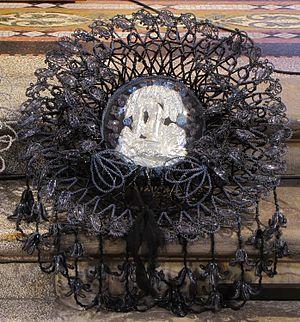
Le « petit patrimoine funéraire » abordé dans cet article concerne principalement les 3 pays francophones, la Belgique, le Canada et la France.